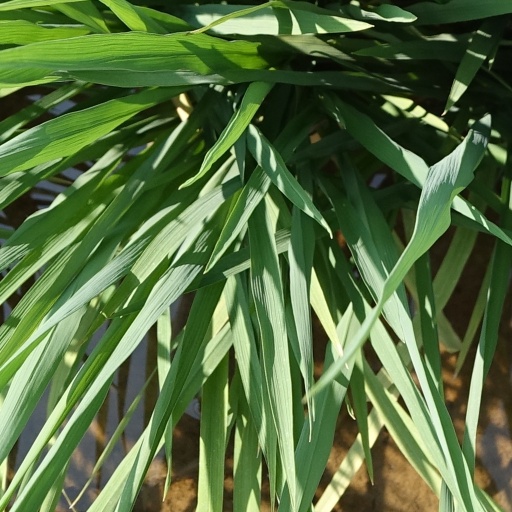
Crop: rice